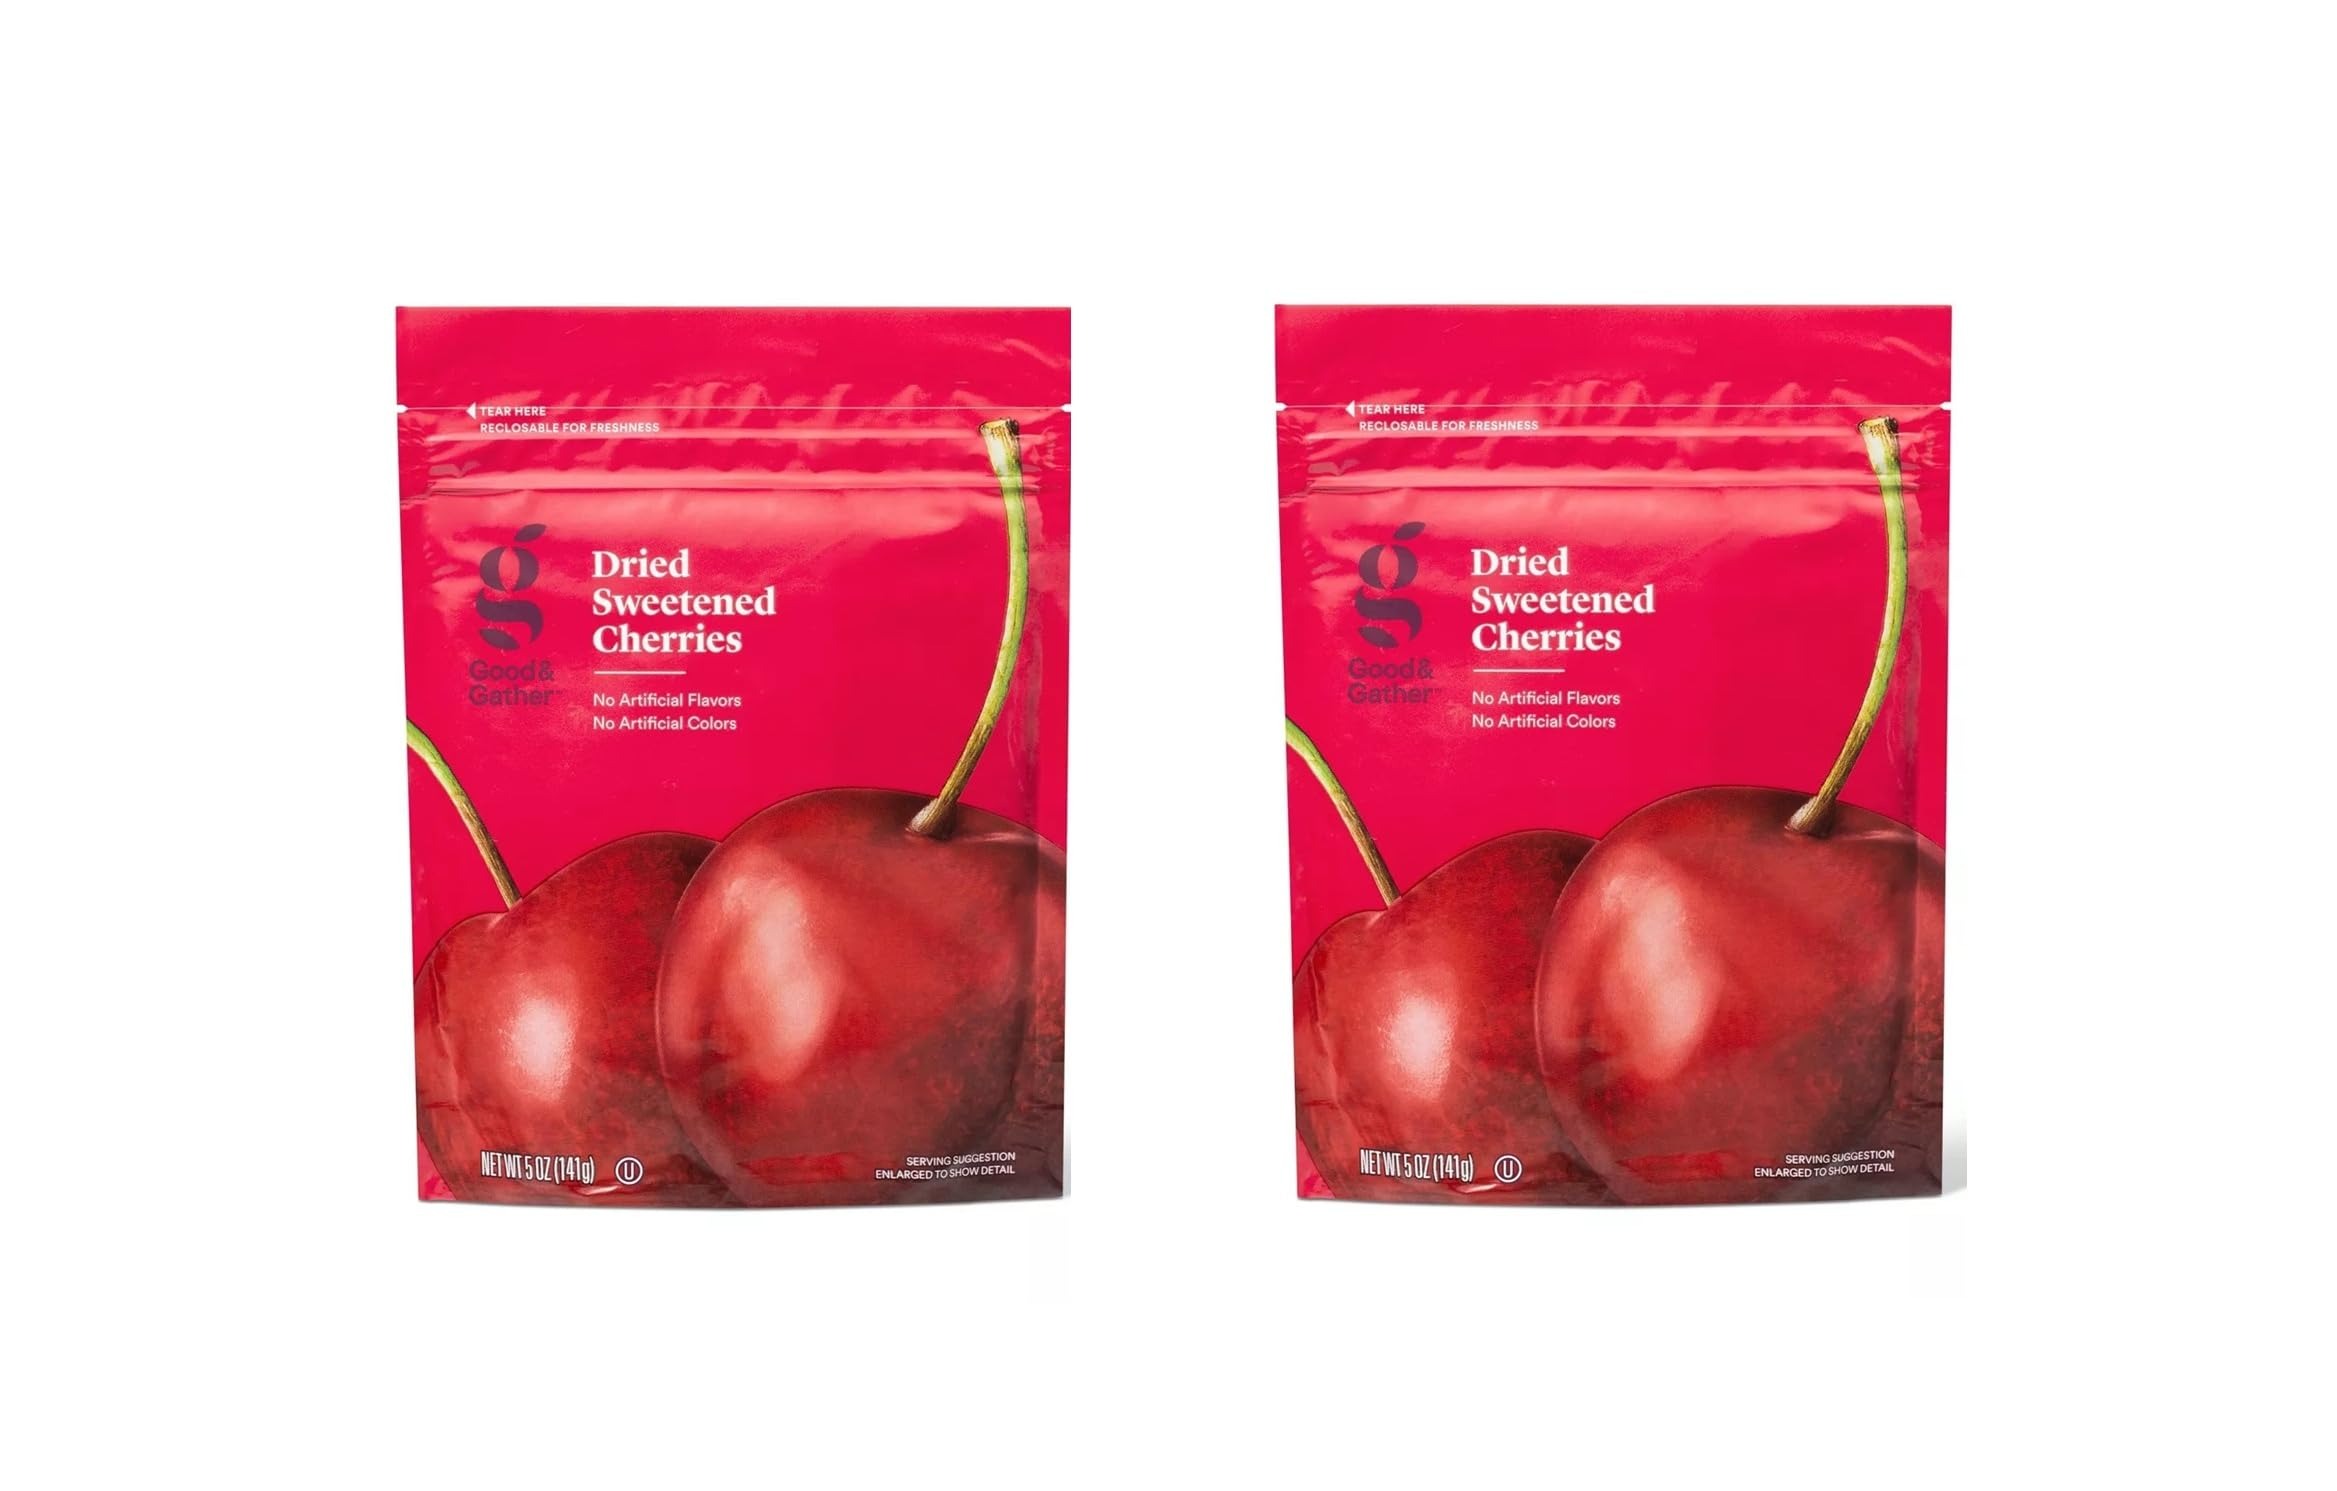
Item Name: Sweetened Dried Cherries with No Artificial Flavors, Good & Gather5oz/142g – (Pack of 2)
Value: 10.0
Unit: Ounce

Price: 3.19